Robert Mosbacher Jr.

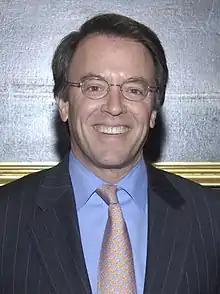
Mosbacher in 2006

Robert Adam Mosbacher Jr. (born May 29, 1951) is an American businessman, founder of BizCorps, and the former head of the Overseas Private Investment Corporation (OPIC). Nominated by U.S. President George W. Bush, Mosbacher was sworn in as the ninth president and chief executive officer of OPIC in October 2005.